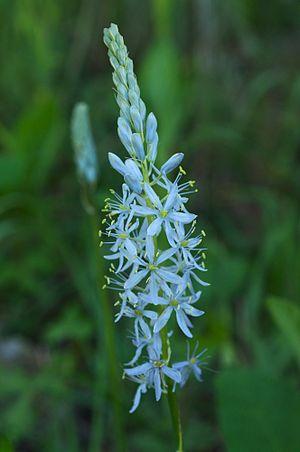
Camassia scilloides est une vivace herbacée. Il est originaire de la moitié Est de l'Amérique du Nord, y compris l'Ontario et de l'Est des États-Unis.